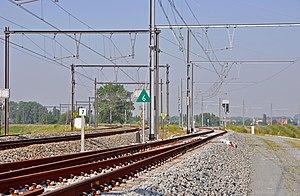
Dudzele (Bruges, Belgique)